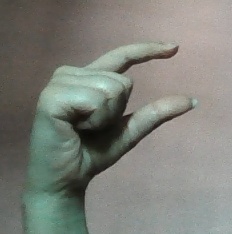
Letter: dal